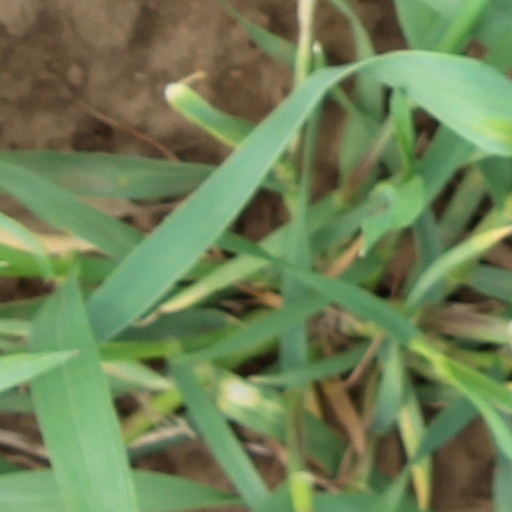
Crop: wheat